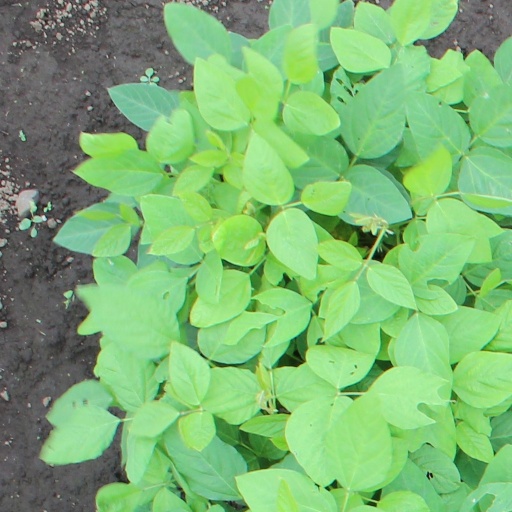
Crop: soybean